State of East Indonesia

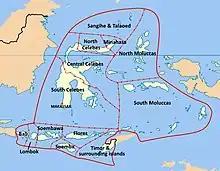
The regions of the State of East Indonesia

The state had a parliamentary cabinet led by a prime minister, who was appointed by the president. However, much real power remained with the Dutch East Indies authorities.